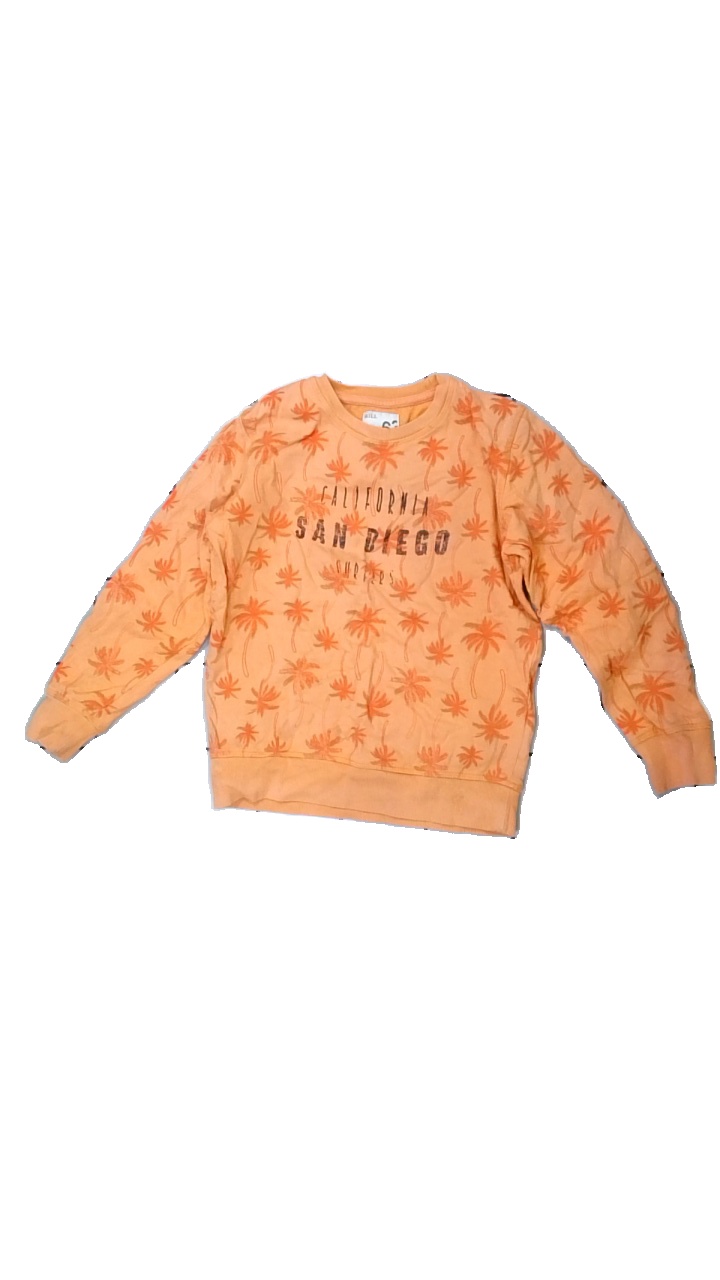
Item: Sweater (Children)
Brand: Skill
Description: rosa tjocktröja med palmer och text på, fläckar fram och arm
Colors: Black, Pink
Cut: Regular
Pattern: Other
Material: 100% cotton
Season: All
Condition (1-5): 3
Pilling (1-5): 5
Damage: fläckar arm
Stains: Major
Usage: Export
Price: <50